Bruno Zevi

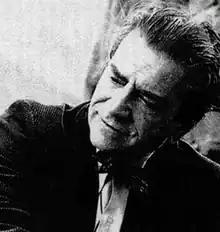

Bruno Zevi (22 January 1918 – 9 January 2000) was an Italian architect, historian, professor, curator, author, and editor. Zevi was a vocal critic of "classicizing" modern architecture and postmodernism.